First Francoism

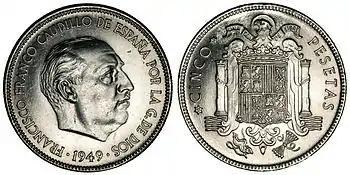
Coin of 5 pesetas minted in 1949. On the obverse is the effigy of General Franco with the inscription "Francisco Franco Caudillo de España por la G. [Gracia] de Dios" (Francisco Franco Caudillo of Spain by the G. [Grace] of God). On the reverse is the new coat of arms of Spain.

The first Francoism (1939–1959) was the first stage in the history of General Francisco Franco's dictatorship, between the end of the Spanish Civil War and the abandonment of the autarkic economic policy with the application of the Stabilization Plan of 1959, which gave way to the developmentalist Francoism or second Francoism, which lasted until the death of the "Generalissimo". It is usually divided into three sub-stages: the first from 1939 to 1945, which corresponds to the Second World War and during which the Franco regime underwent a process of fascistization already begun during the civil war to resemble Nazi Germany and, above all, Fascist Italy, and which was aborted by the defeat of the Axis powers; the second sub-stage, from 1945 to 1950, was the most critical period in the history of the Franco dictatorship because of the international isolation and the opposition's offensive, but the "cosmetic" changes it introduced and above all the outbreak of the Cold War ended up reintegrating it into the anti-communist Western Bloc; the third stage, from 1951 to 1959, has also been called the "hinge decade" (in Spanish: "decenio bisagra") for being an intermediate period between the stagnation of the "autarkic" 1940s and the "developmentalist" 1960s, and has also been characterized as the period of the "splendor of national Catholicism".